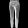
Label: Trouser